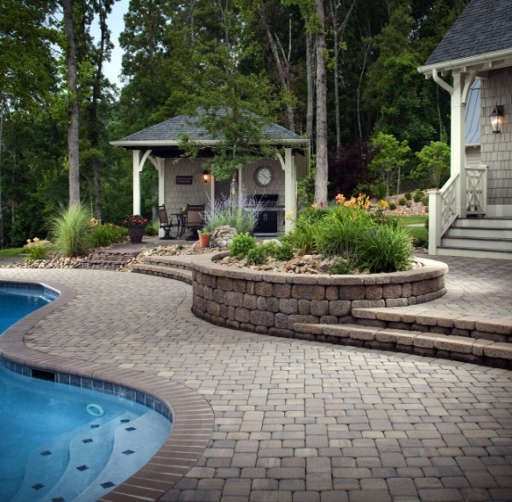
person if you wish this was your backyard .